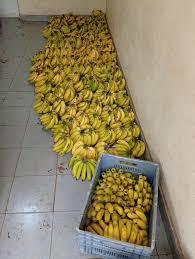
Ndizi huwa bei nafuu sana katika nchi yetu na ni chakula muhimu sana. Inasaidia mtu kupata nguvu. Pesa yake ni pesa ambayo iko chini sana, inauzwa kama thamana ya shilingi kumi ama kumi na tano. Ni muhimu sana kwa mwili wa mwanadamu.